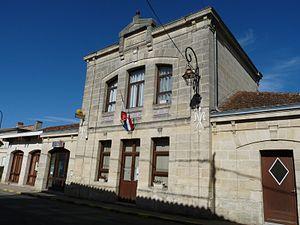
Mairie de Cézac, Gironde, France
Cézac est une commune du Sud-Ouest de la France, située dans le département de la Gironde, en région Nouvelle-Aquitaine.